HMS Repulse (1892)

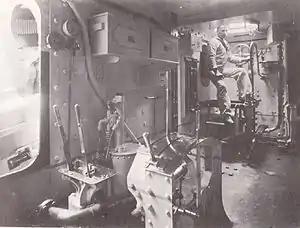
An interior view of the starboard side of "Repulse"s after barbette. The breech of the barbettes starboard gun, its breech block removed, can be seen through the opening at far left. Levers controlling the barbettes hydraulic system are in the foreground. Thin splinter plating covers the top of the barbette, through which two sighting ports protruded; the sailor at rear has his head partially through the starboard sighting port.

Their main armament consisted of four breech-loading (BL) guns mounted in two twin-barbette mountings, one each fore and aft of the superstructure. Each gun was provided with 80 rounds. Their secondary armament consisted of ten quick-firing (QF) guns. 200 rounds per gun were carried by the ships. Sixteen QF 6-pounder guns of an unknown type and a dozen QF 3-pounder Hotchkiss guns were fitted for defence against torpedo boats. The two 3-pounders in the upper fighting top were removed by 1902 and all of the remaining light guns from the lower fighting tops and main deck followed in 1905–09. "Repulse" carried seven 14-inch (356 mm) torpedo tubes, although four were removed in 1902.